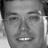
Emotion: happy